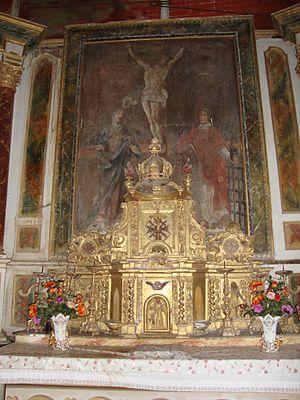
Bentayou-Sérée est une commune française, située dans le département des Pyrénées-Atlantiques en région Nouvelle-Aquitaine.
Sérée est une ancienne commune française du département des Pyrénées-Atlantiques. En 1845, la commune fusionne avec Bentayou pour former la nouvelle commune de Bentayou-Sérée.